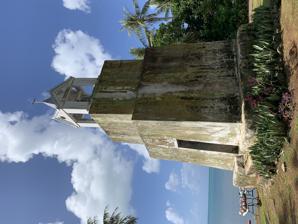
Building: Merizo Bell Tower
Country: Unknown
Year built: 1919
United States historic place Merizo Bell Tower U.S. National Register of Historic Places Location Off Guam Highway 4 , Merizo, Guam Coordinates 13°15′57″N 144°40′5″E / 13.26583°N 144.66806°E / 13.26583; 144.66806 Area 0.5 acres (0.20 ha) Built 1914 or 1919 NRHP reference No. 75002152 Added to NRHP May 29, 1975 The Merizo Bell Tower , on Guam Highway 4 in Merizo , Guam , is a bell tower that was built in 1914 or 1919. It was listed on the U.S. National Register of Historic Places in 1975. The tower is 7.3 metres (24 ft) tall and sits on a 4 metres (13 ft) square base;  it is built of a "heavy masonry called manposteria consisting of stone with mortar covered with cement plaster". The tower is significant for association with a Catholic priest, Father Cristobal de Canals , who built the bell tower and a church and took many steps to promote agriculture and raise the standard of living in the village of Merizo.  Architecturally, the tower symbolizes transition between colonial Spanish architecture and more modern methods;  a major element of its design is its massing . See also National Register of Historic Places listings in Guam References